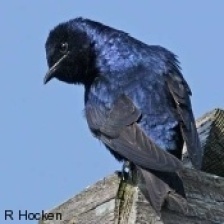
Species: PURPLE MARTIN
Scientific name: PROGNE SUBIS